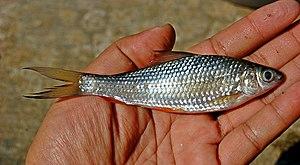
Labiobarbus est un genre de poissons téléostéens de la famille des Cyprinidae et de l'ordre des Cypriniformes. Labiobarbus se rencontre en Asie du Sud-Est.